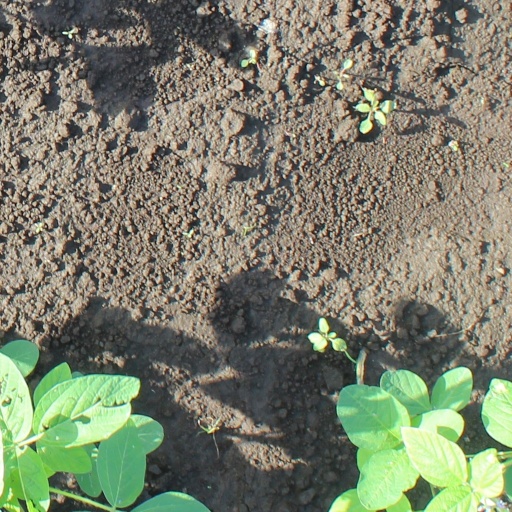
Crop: soybean